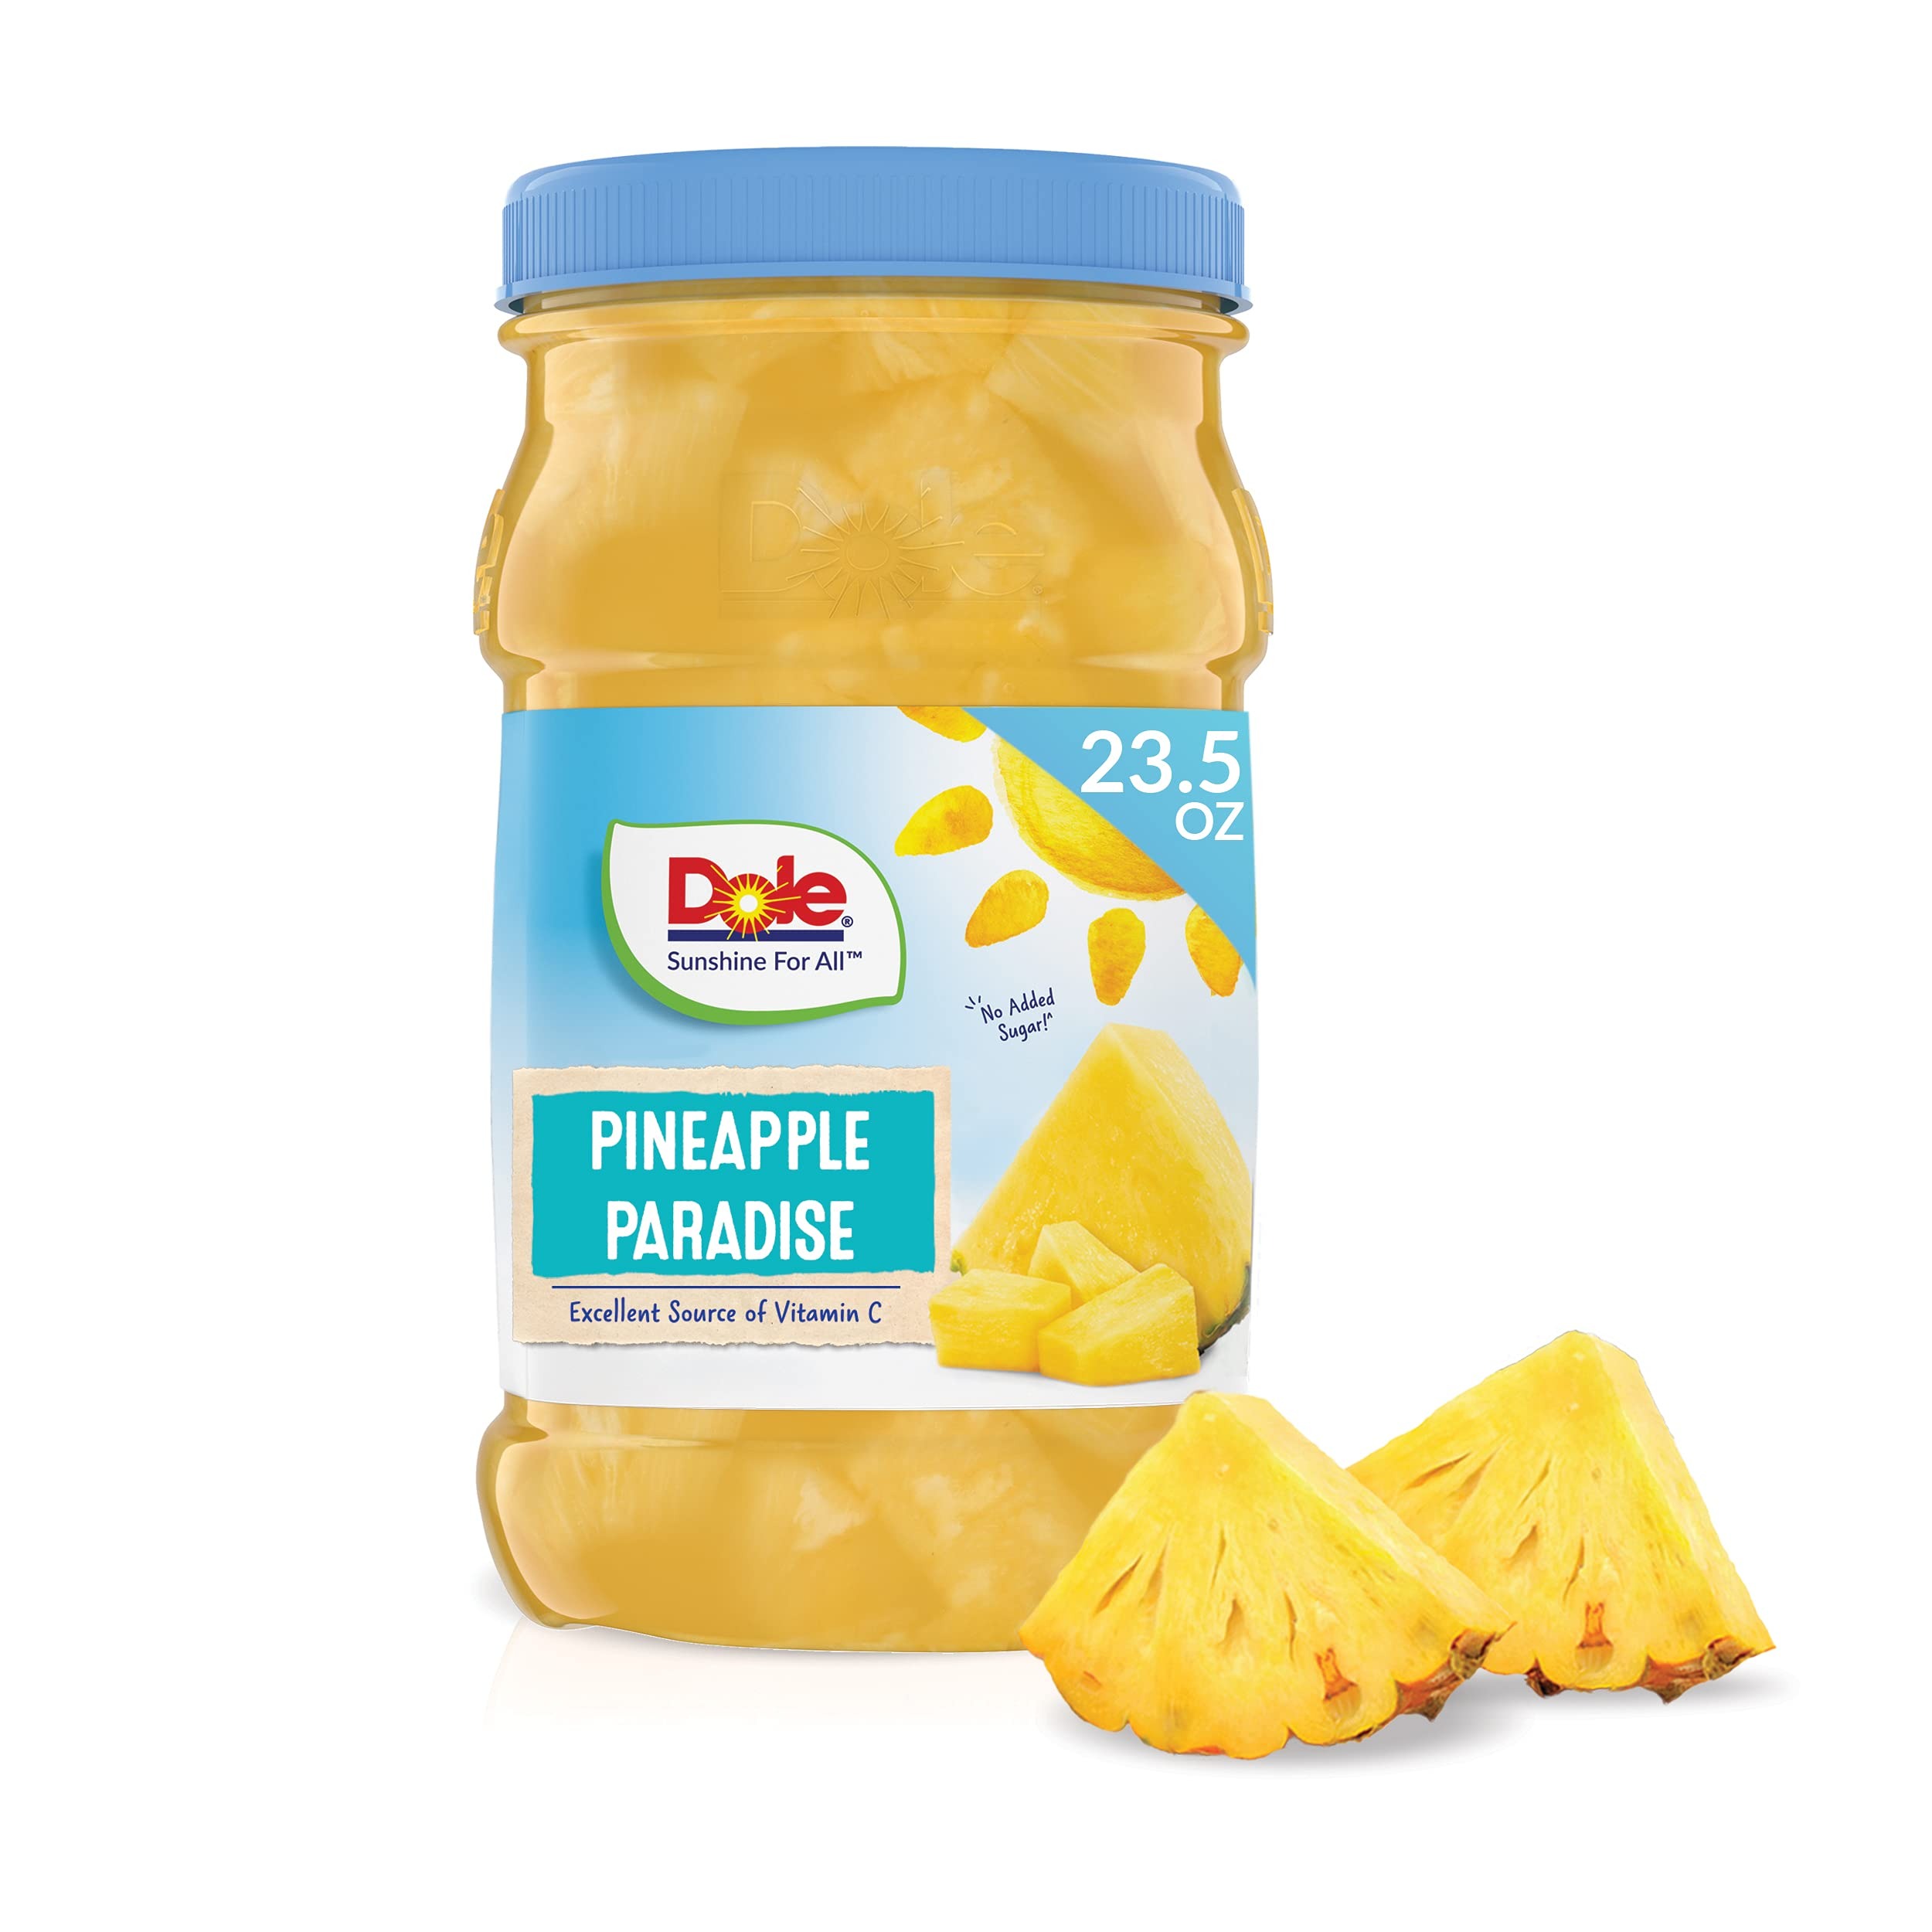
Item Name: Dole Pineapple Chunks in 100% Fruit Juice, 23.5 Oz Jar
Bullet Point 1: HEALTHY SNACKS: DOLE Jarred Pineapple has five full servings of fruit packed in 100% fruit juice. An easy, convenient snack to eat right out of the jar, our portable plastic resealable jar is a great option for healthy snacking at the office or on-the-go.
Bullet Point 2: NATURALLY GLUTEN FREE: DOLE Pineapple Chunks in 100% Juice are rich in Vitamin C, have no added sugar, and are made from all natural fruit and non-GMO ingredients. They're naturally gluten free and Kosher, and great for recipes like candied pineapple!
Bullet Point 3: DELICIOUS PINEAPPLE: With Dole's shelf-stable pineapple products, you can have the delicious taste of refreshing pineapple anywhere, anytime and in bulk; Try Dole's pineapple chunks, pineapple tidbits, crushed pineapple, and pineapple juice.
Bullet Point 4: HEALTHY SNACKS AND JUICES: From packaged shelf stable fruit, to dried fruit, fruit juices, and frozen fruit, Dole is a world leader in growing, sourcing, distributing, and marketing packaged fruit and healthy snacks for kids and adults
Bullet Point 5: REFRESHING FLAVOR: Try the refreshing bright flavor of Dole's packed fruit, fruit juice, and other pantry staples in all your favorite recipes!
Value: 23.5
Unit: Ounce

Price: 5.46